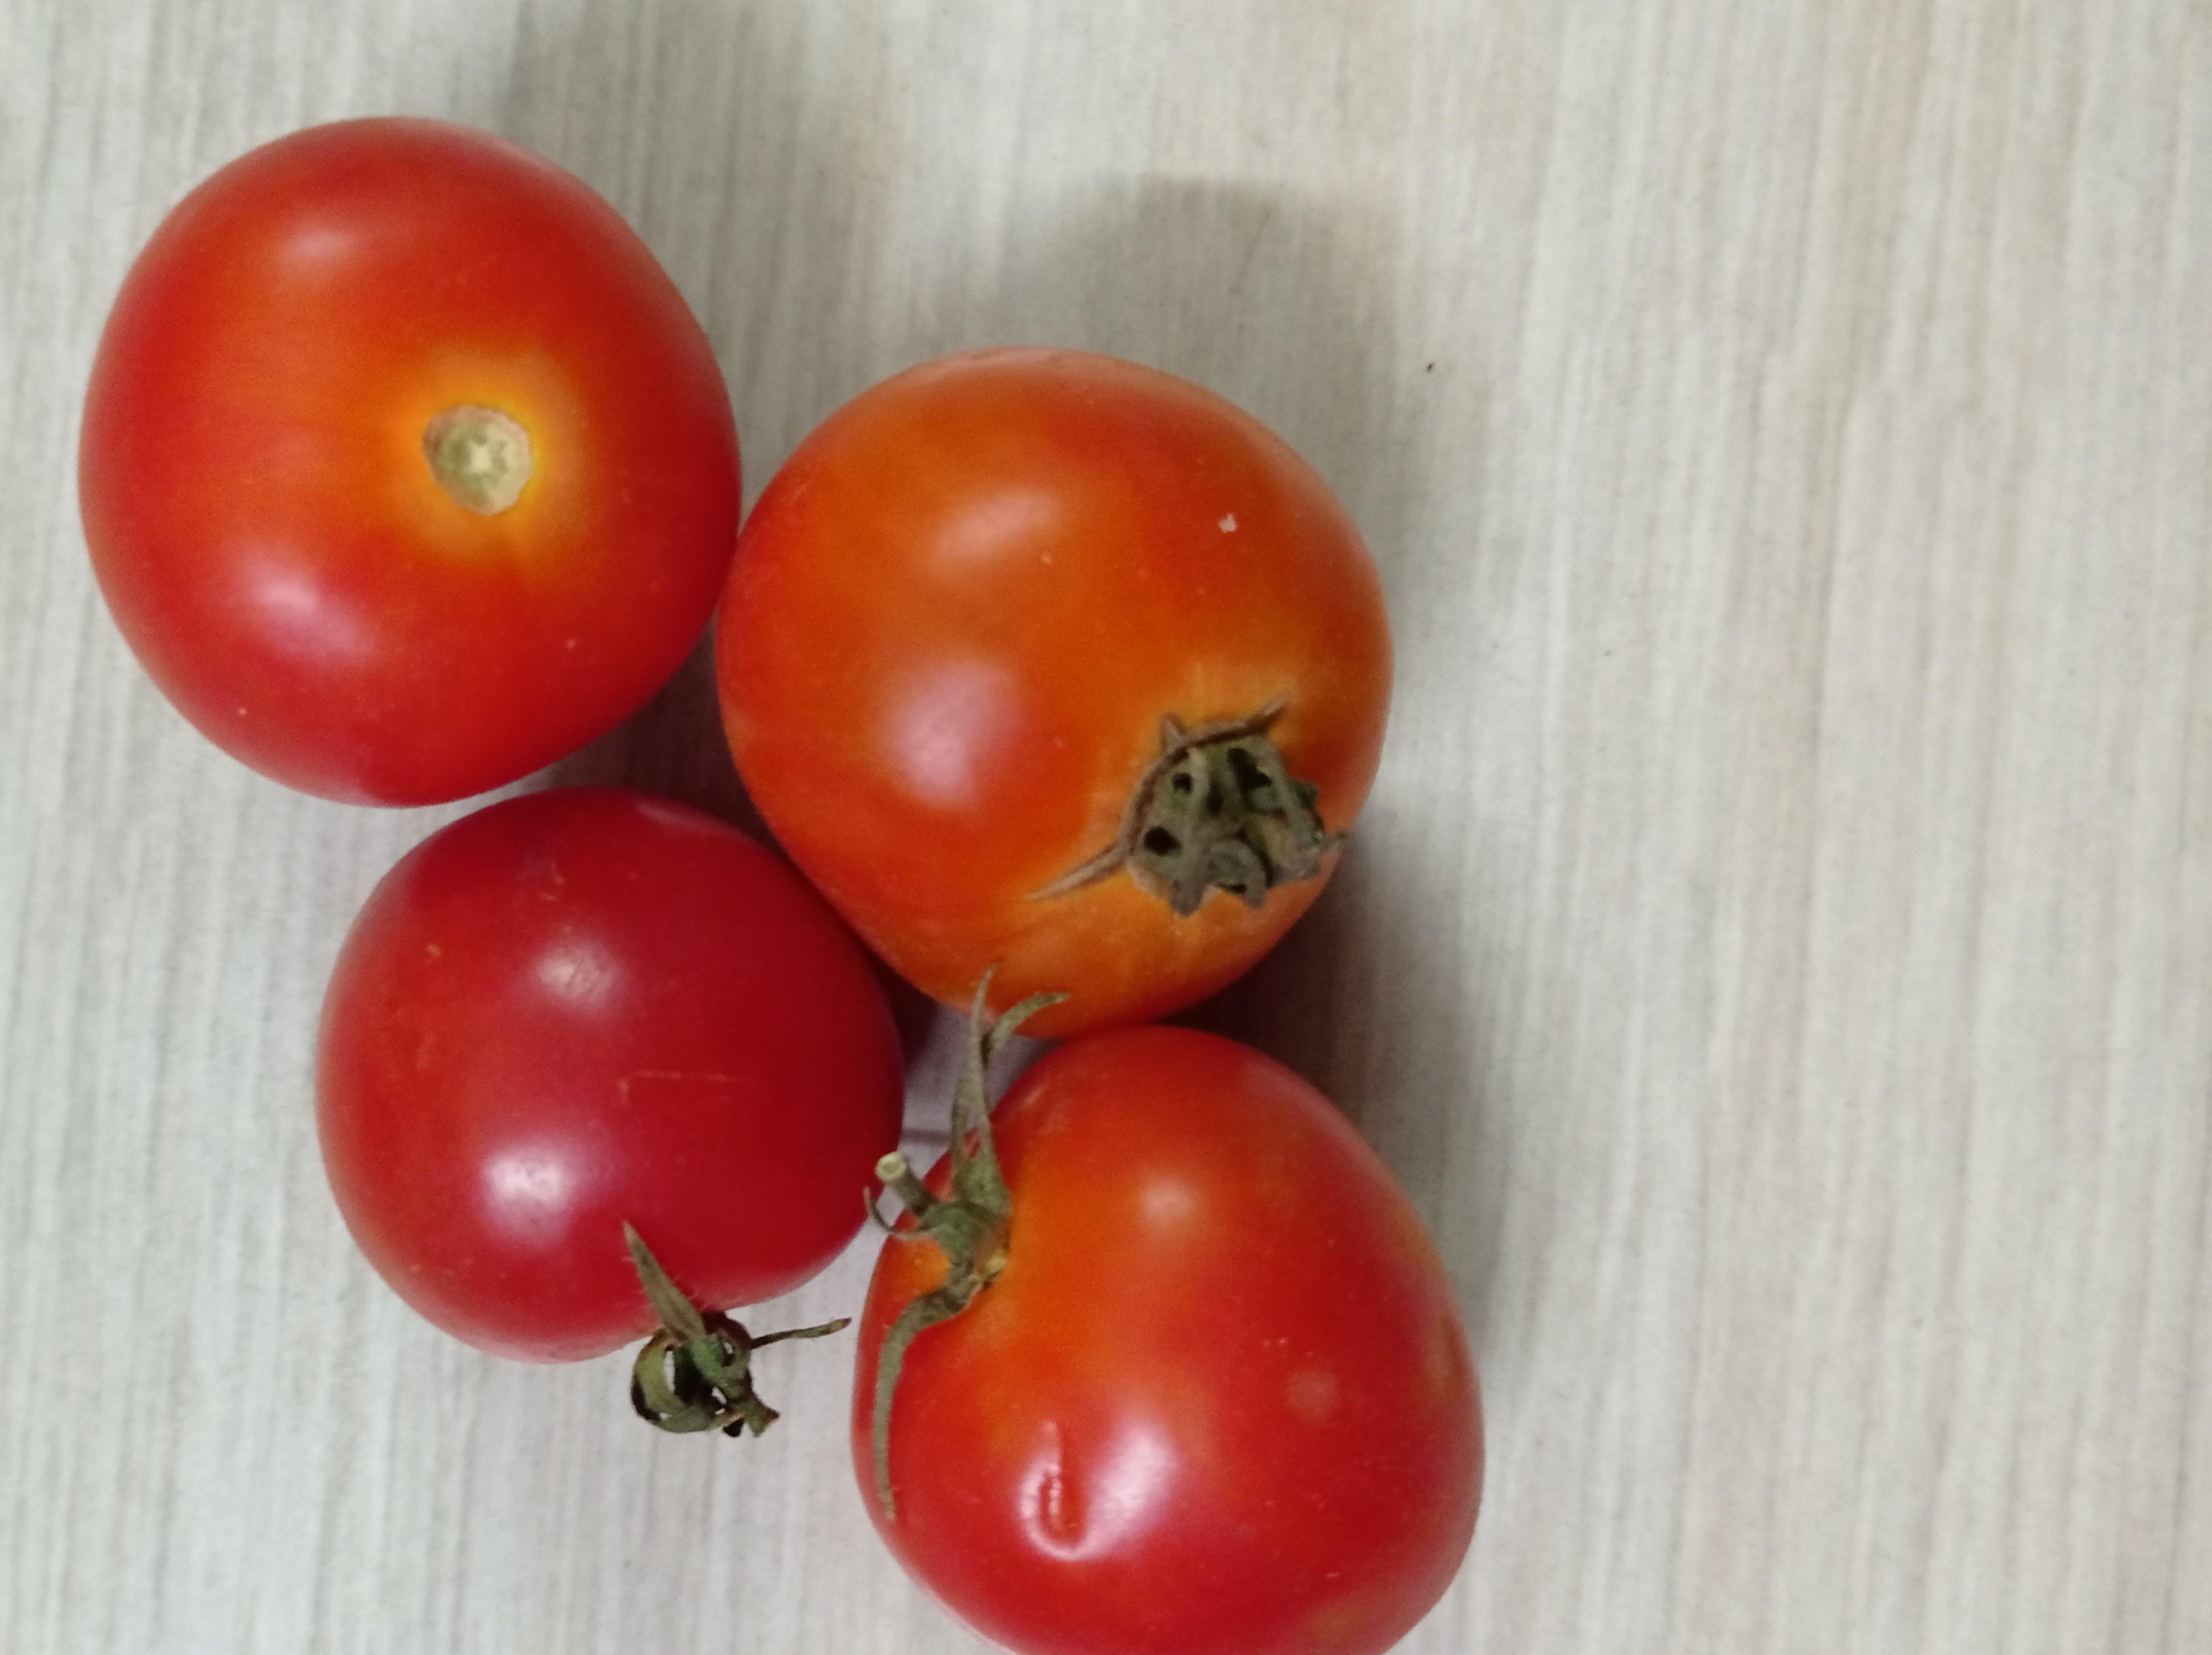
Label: Fresh